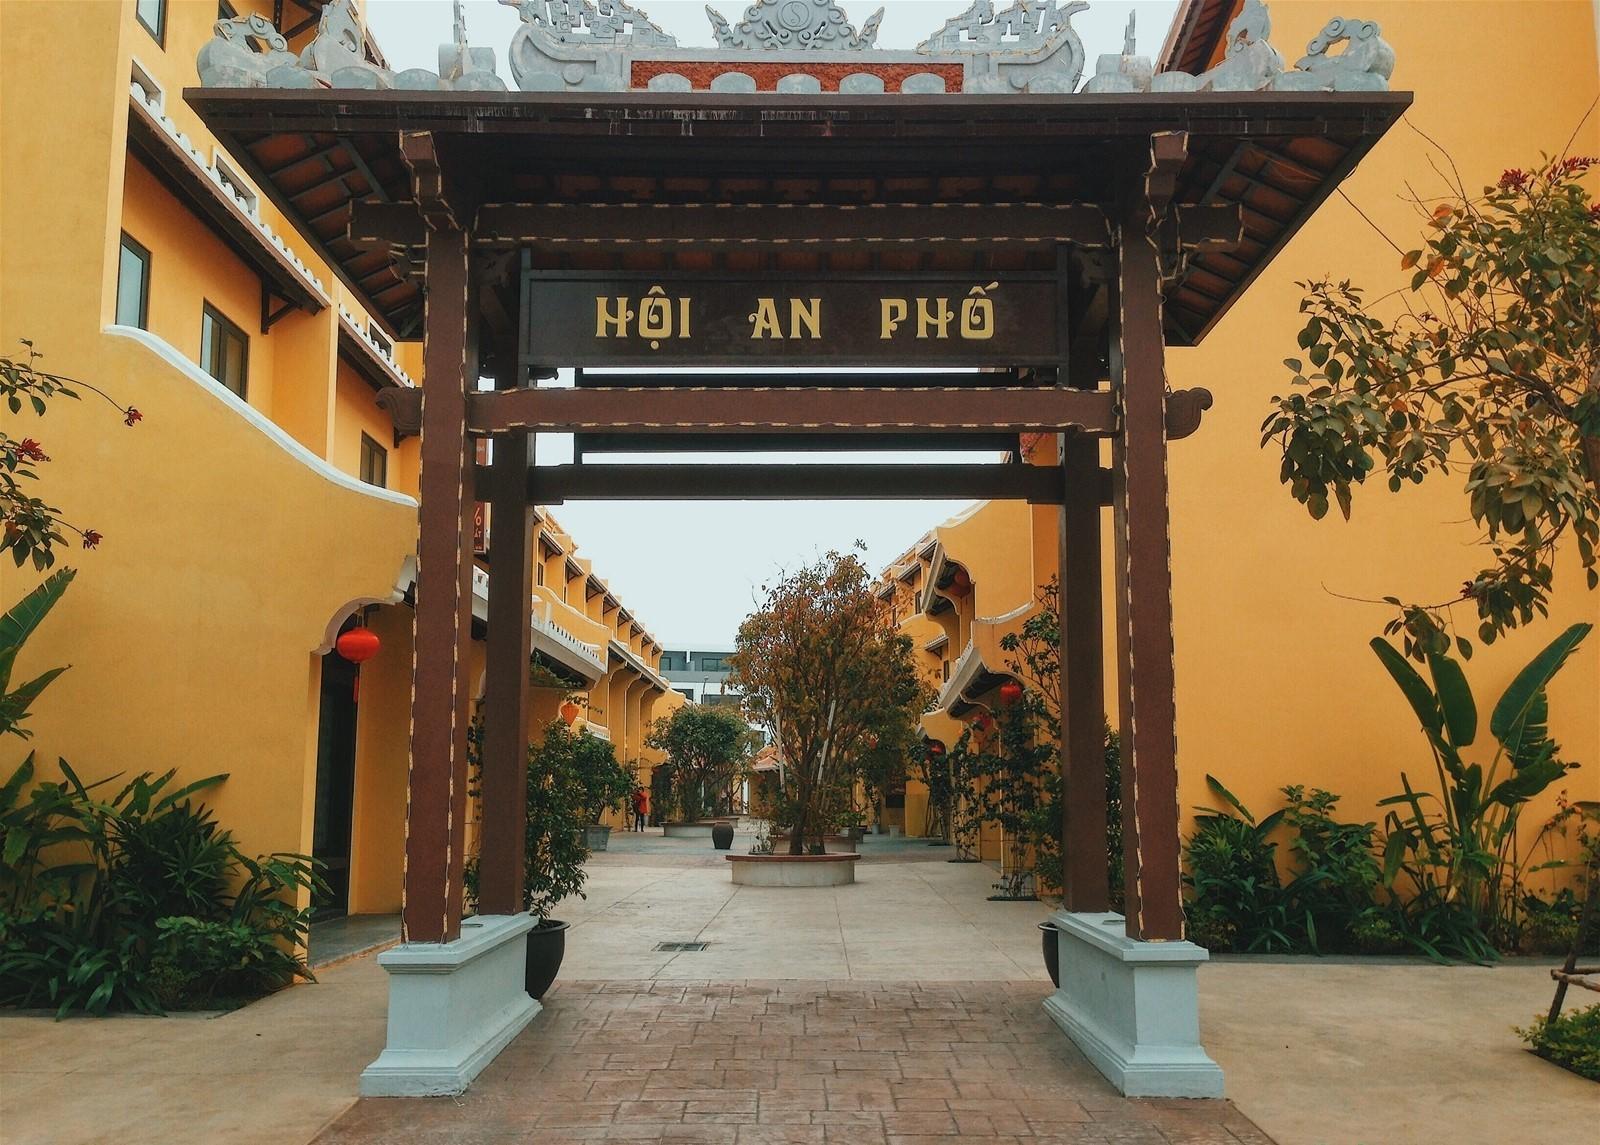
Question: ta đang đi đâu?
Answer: ta đang đi hội an phố